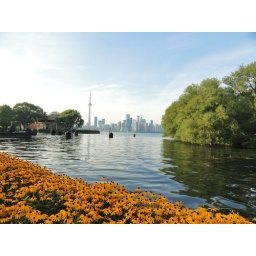
View of the Toronto skyline and yellow flowers from Toronto Island State Park in Lake Ontario, Canada.